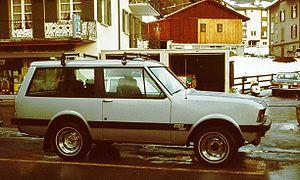
L’International Harvester Scout est un véhicule tout-terrain produit par le constructeur américain International Harvester de 1961 à 1980. Précurseur moins sophistiqué des futurs SUV, les Scout étaient des SUV ou pick-up 2 portes, habillés de carrosseries simple cabine à toit rigide ou capote, comportant aussi à l'origine un pare-brise rabattable. Fabriqué à Fort Wayne, il a été développé au départ pour concurrencer la Jeep.